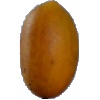
Label: Cucumber Ripe 2